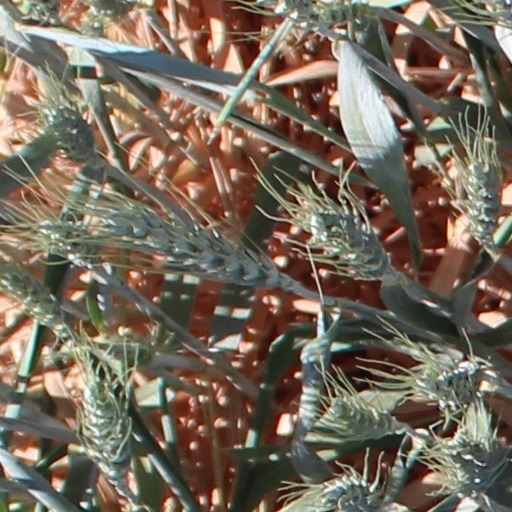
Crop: wheat